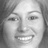
Emotion: happy